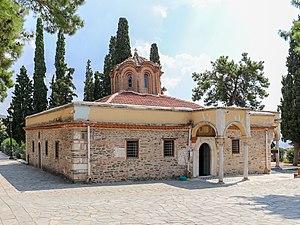
Le monastère des Vlatades ou Moni Vlatadôn est un monastère orthodoxe patriarcal et stavropégique situé à Thessalonique en Grèce, c'est-à-dire qu'il dépend directement du patriarche œcuménique de Constantinople. Il abrite le centre patriarcal des Études patristiques, fondé en 1968. Il est inscrit depuis 1988 sur la liste du patrimoine mondial de l'UNESCO au sein du bien intitulé « Monuments paléochrétiens et byzantins de Thessalonique ».